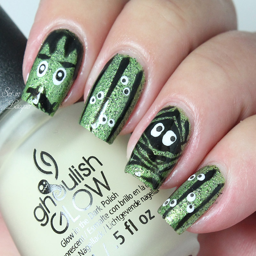
glow in the dark nail art